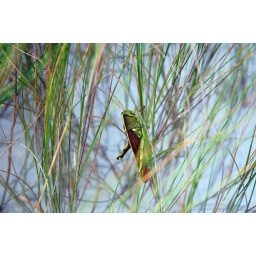
A locust in the grass on the beach at Cape San Blas, Florida